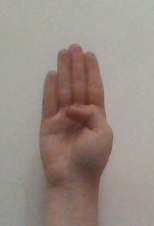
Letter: kaaf